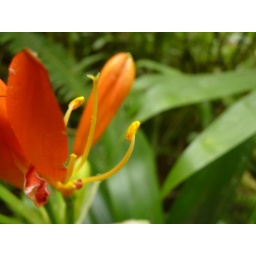
Challenge given by my boyfriend: make the orange stand out from the green background.